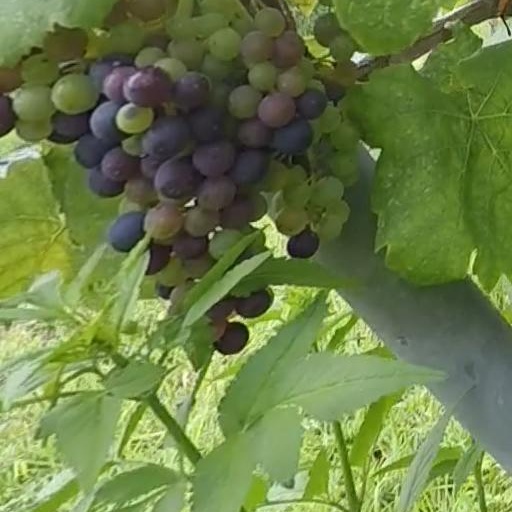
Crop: grape